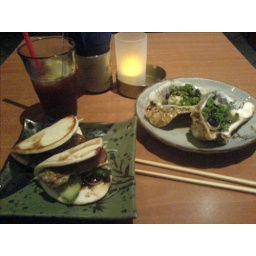
A-Fusion, Zeedijk, lovely duck fillet in folded pancakes, and oysters and black beans (not the paste, real beans.)